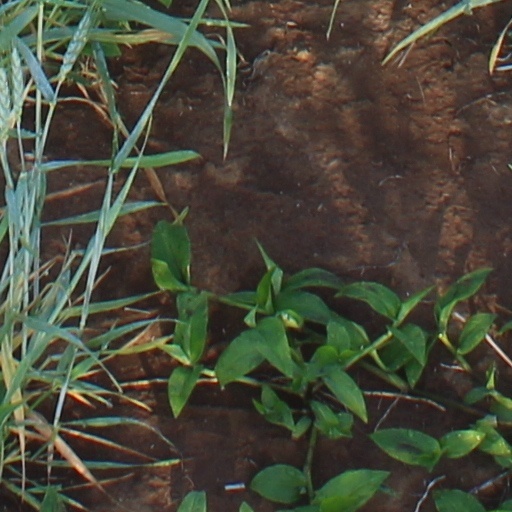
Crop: wheat